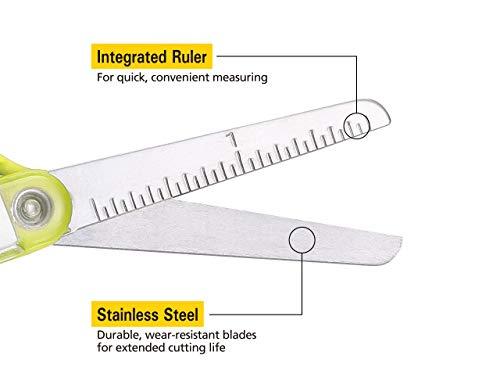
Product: Stanley Guppy 5-Inch Blunt Tip Kids Scissors, 8-Pack, Assorted Colors (SCI5BT-8PK)
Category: Office Products | Office & School Supplies | Education & Crafts | Students Scissors
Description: Comes in an assorted color pack: 2 Pink, 2 Blue, 2 Green, 2 Orange.
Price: $8.49
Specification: ASIN:B00TUE7RE4|ShippingWeight:8.8ounces(Viewshippingratesandpolicies)|DomesticShipping:ItemcanbeshippedwithinU.S.|InternationalShipping:ThisitemcanbeshippedtoselectcountriesoutsideoftheU.S.LearnMore|DateFirstAvailable:February20,2015